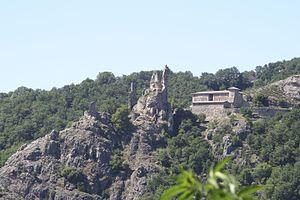
Château de la Tourette
Vernoux-en-Vivarais est une commune française, située dans le département de l'Ardèche en région Auvergne-Rhône-Alpes.